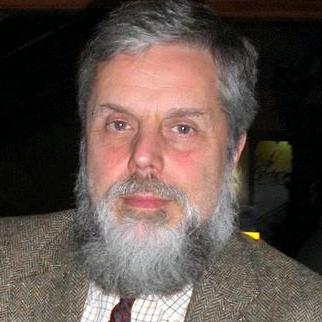
Age: 53